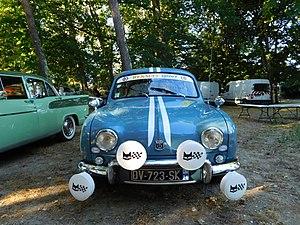
Renault Dauphine Gordini bleue. Au parc Voulgre, Mussidan (Dordogne, France).
Marchal est une marque française spécialisée dans les équipements de l'industrie automobile, appartenant à la société Valeo Service depuis 1980.